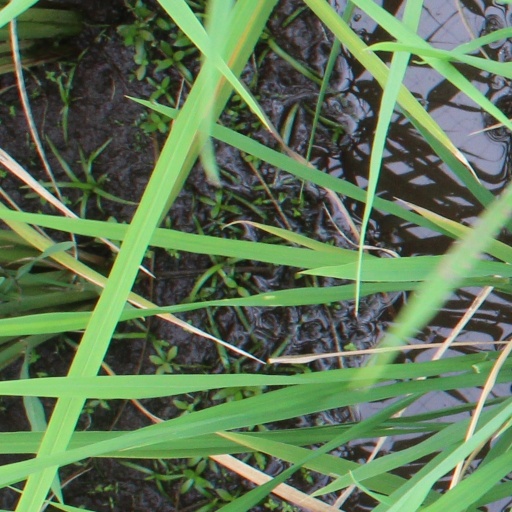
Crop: rice